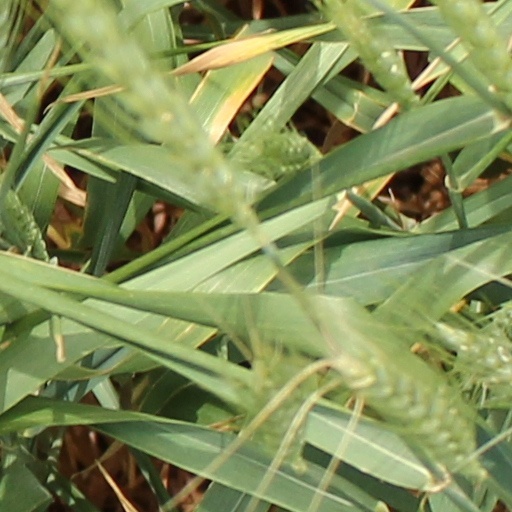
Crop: wheat